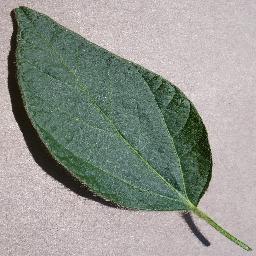
Label: Soybean___healthy